Boog Powell

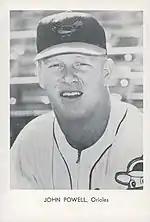
Powell in 1966

Powell signed with the Baltimore Orioles as an amateur free agent in 1959. Jim Russo (the scout who signed him) was also the scout who would sign Jim Palmer and Dave McNally. Powell joined the Orioles after leading the International League (IL) in home runs at Rochester in . He had a .321 batting average, with 32 home runs, 92 RBI, 86 runs scored, and a .981 OPS (on-base plus slugging). In addition to leading the IL in home runs, he was fifth in batting, first in OPS, first in slugging percentage (.593), second in RBI, and sixth in runs.